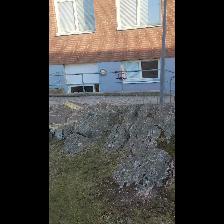
Label: NonHuman